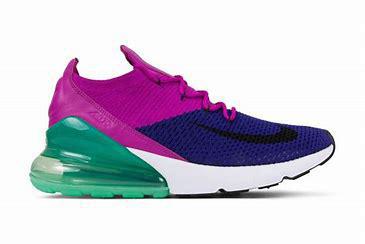
Brand: Nike
Model: Air Max 270 Flyknit